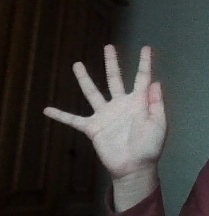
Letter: sheen